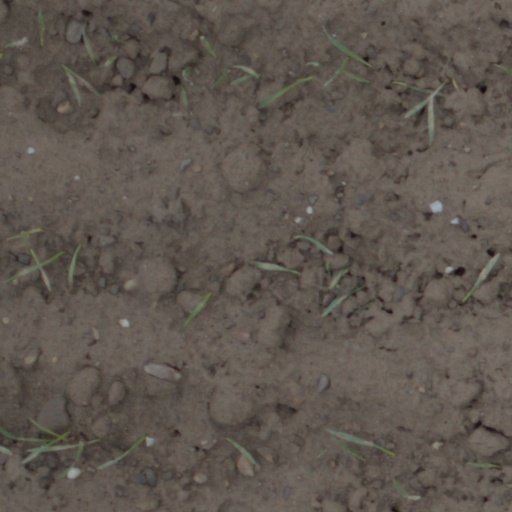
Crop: wheat